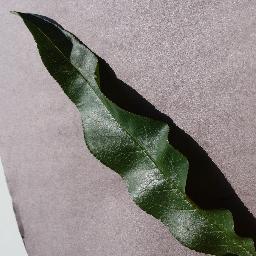
Label: Peach___healthy